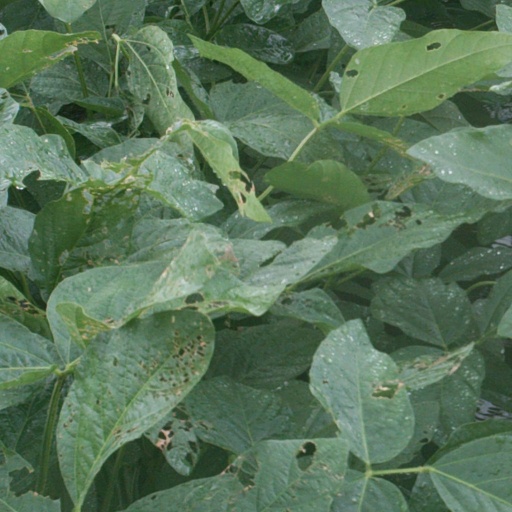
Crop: soybean